Dictyotus caenosus

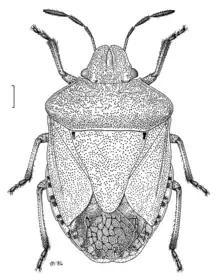
Illustrated by Des Helmore

Dictyotus caenosus, commonly known as the brown shield bug, is an Australian species of stink bug that has been introduced into New Zealand and New Caledonia.